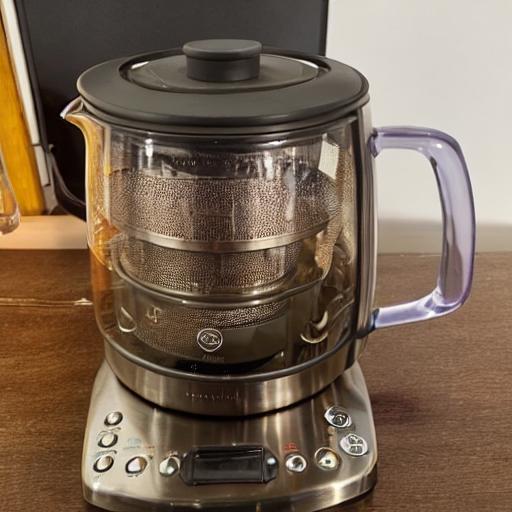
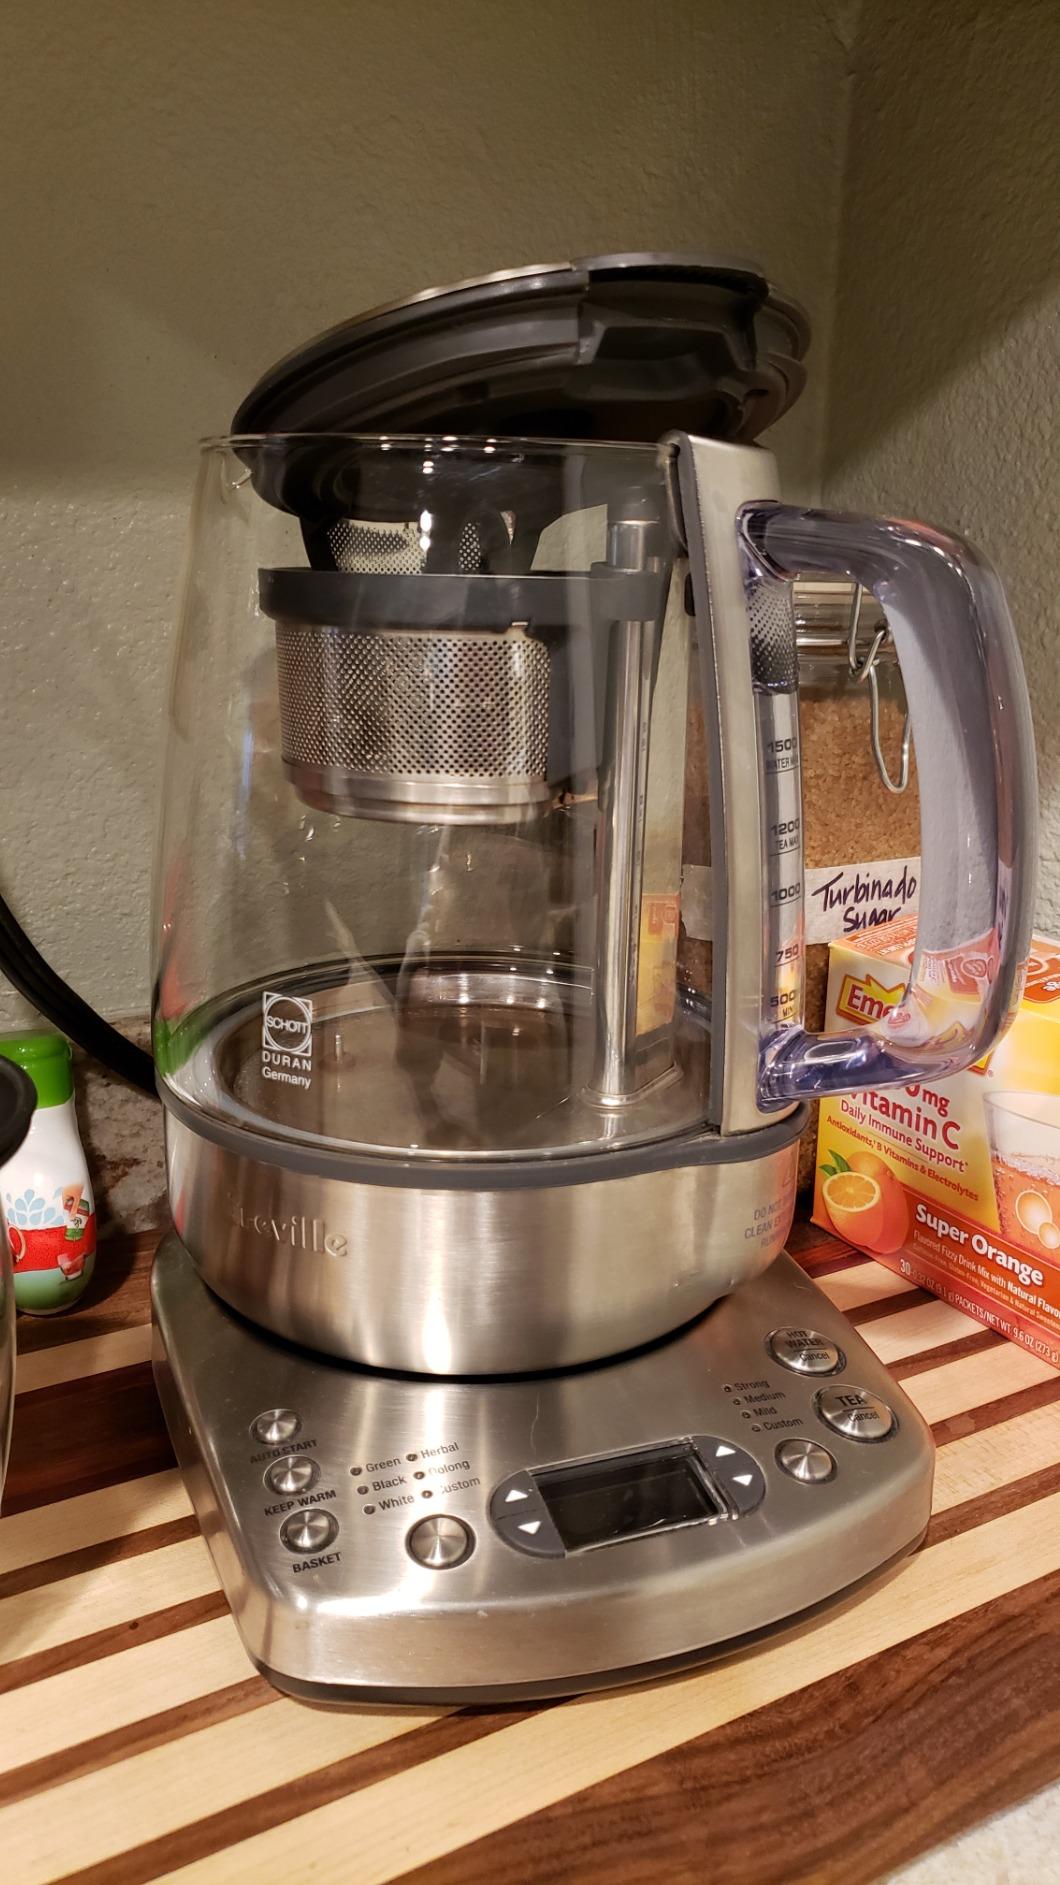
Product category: items_tea
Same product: no